Optical landing system

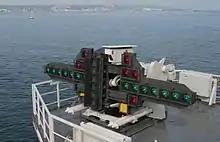
The fresnel lens optical landing system of "Charles de Gaulle"

An optical landing system (OLS) (nicknamed "meatball" or simply "ball") is used to give glidepath information to pilots in the terminal phase of landing on an aircraft carrier.